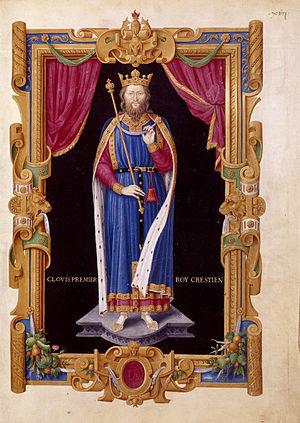
Jean Du Tillet - Clovis Ier roy crestien - Recueil des rois de France - Bibliothèque nationale de France. Peinture réalisée d'après le gisant de l'église Sainte Geneviève à Paris.
Clovis Iᵉʳ, en latin Chlodovechus, né à Tournai vers 466 et mort à Paris le 27 novembre 511, est roi des Francs saliens, puis roi de tous les Francs de 481 à 511.